Bagne (penal establishment)

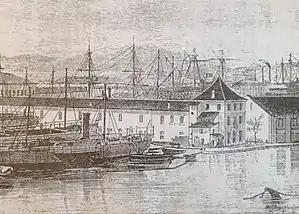
Toulon penal colony, mid-19th century

In France, the use of convicts as rowers on the royal galleys dates back to Jacques Cœur in the 15th century. The penalty of the galleys was systematically applied from Louis XIV onwards, under the impetus of Colbert, and particularly after 1685 to eradicate Protestantism following the Edict of Fontainebleau. The Galleys's arsenal was located in Marseille. The galleys were the first penitentiary system to be organized on a kingdom-wide scale. With the September 27, 1748 decree, Louis XV abolished the galley corps.